Blade Babji

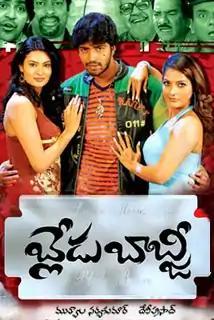
Film poster

Blade Babji is a 2008 Indian Telugu-language comedy film directed by Devi Prasad who co-wrote the film with Satish Vegesna. The film stars Allari Naresh, Sayali Bhagat, and Ruthika. Venu Madhav, Srinivasa Reddy, Krishna Bhagavan, Dharmavarapu, Kondavalasa, Jaya Prakash Reddy, Brahmanandam, Shankar Melkote, and Khayyum played supporting roles. The music is composed by Koti. The film is inspired by the 1999 American film "Blue Streak".